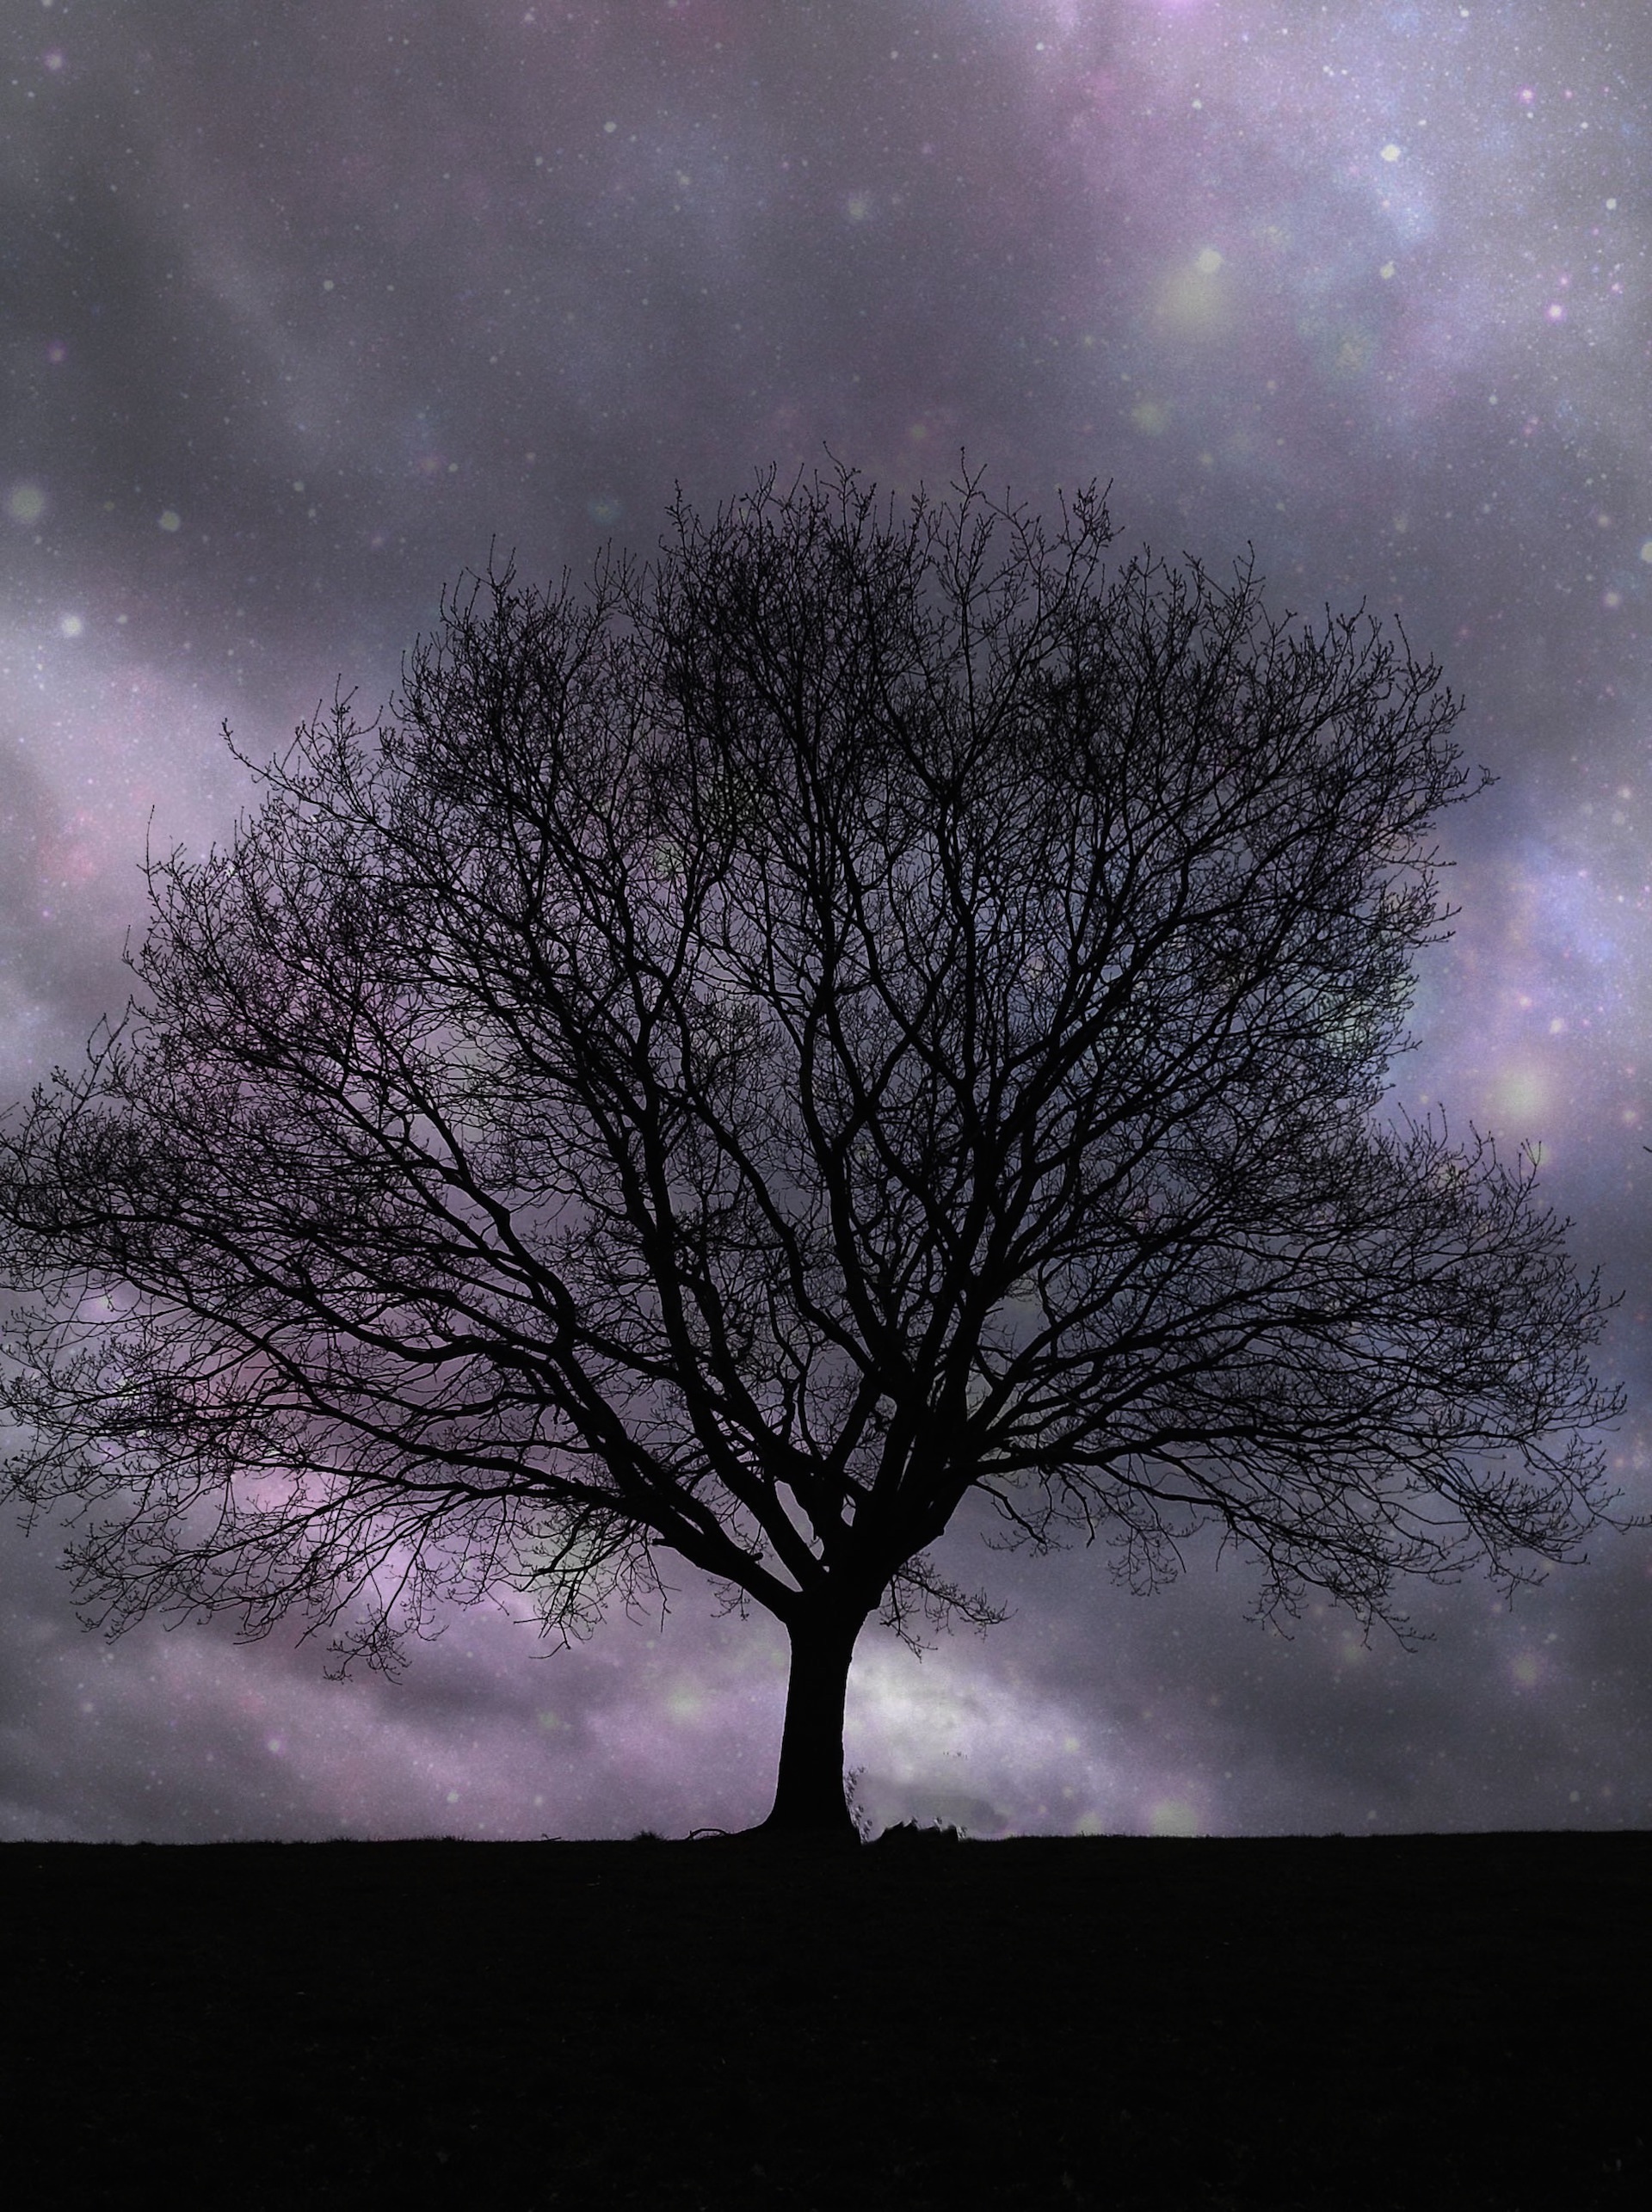
tree, silhouette, cloud, sky, night, star, dawn, atmosphere, weather, darkness, moonlight, stars, lone, beautiful, midnight, lone tree, astronomical object, atmospheric phenomenon